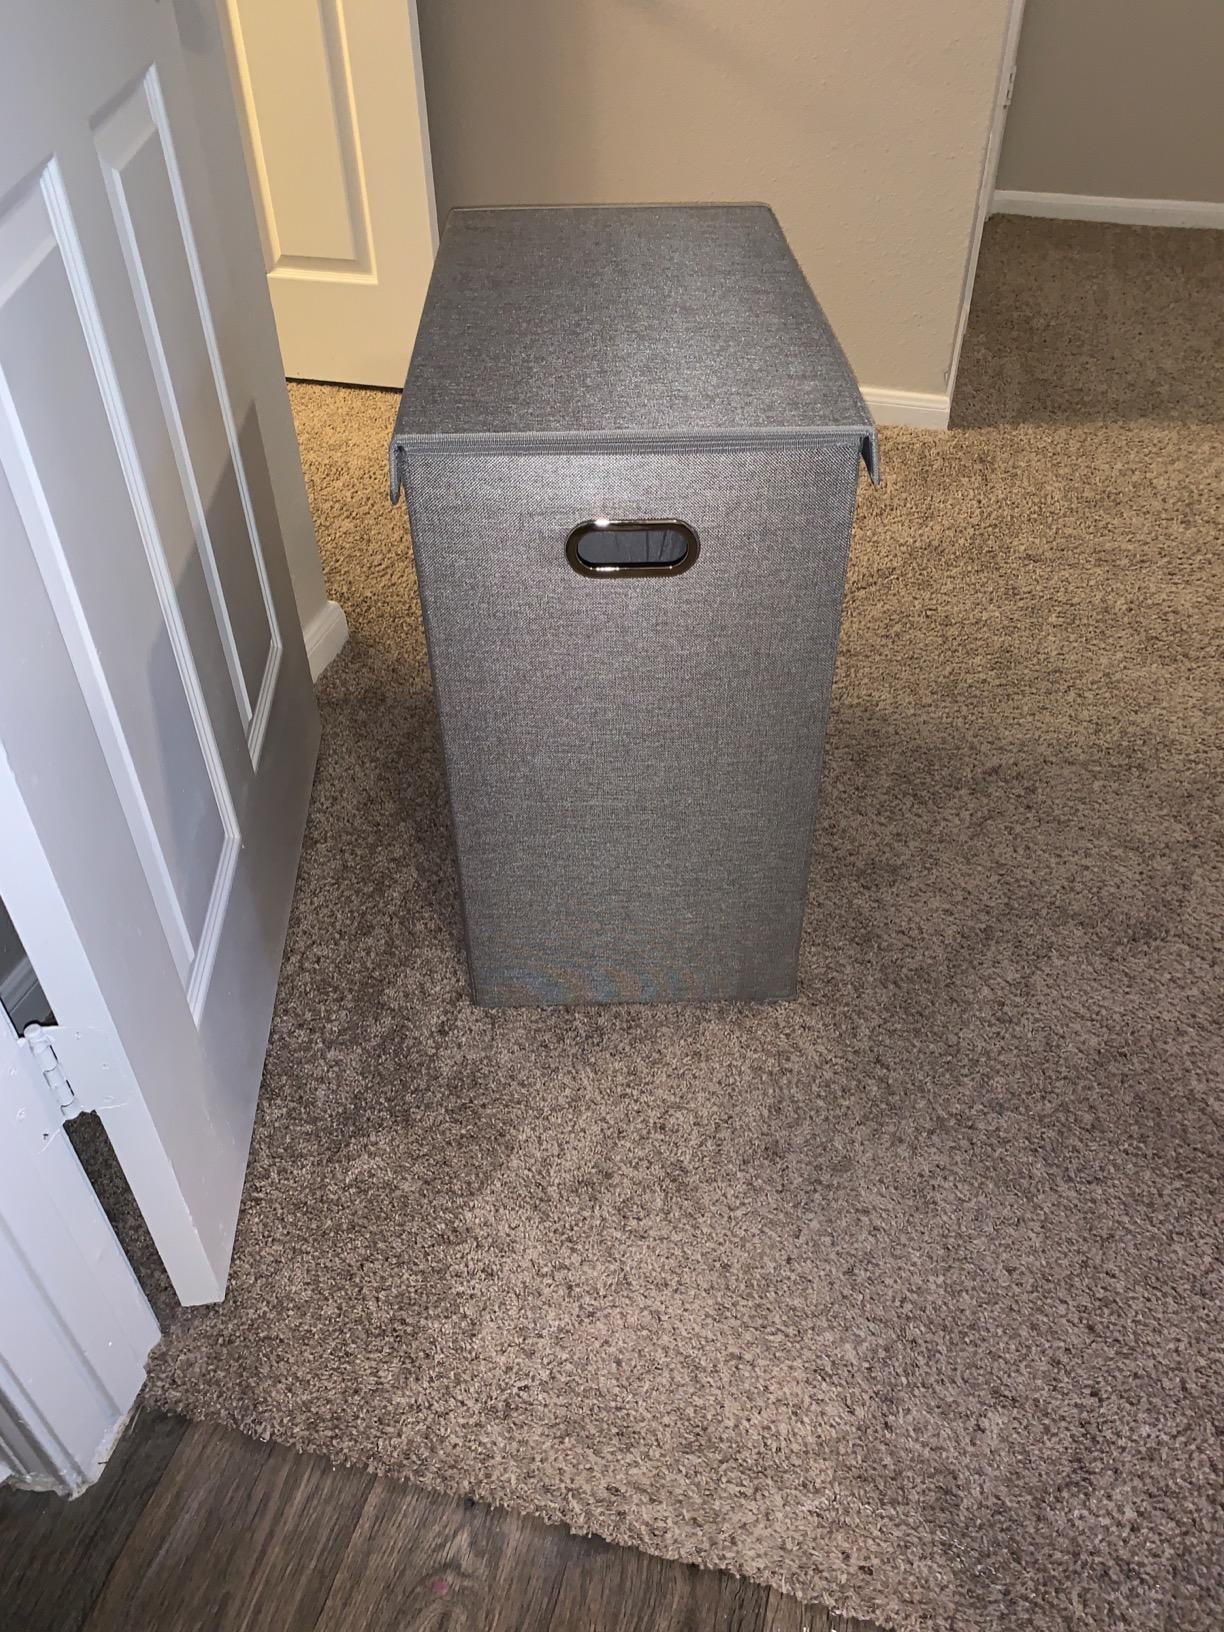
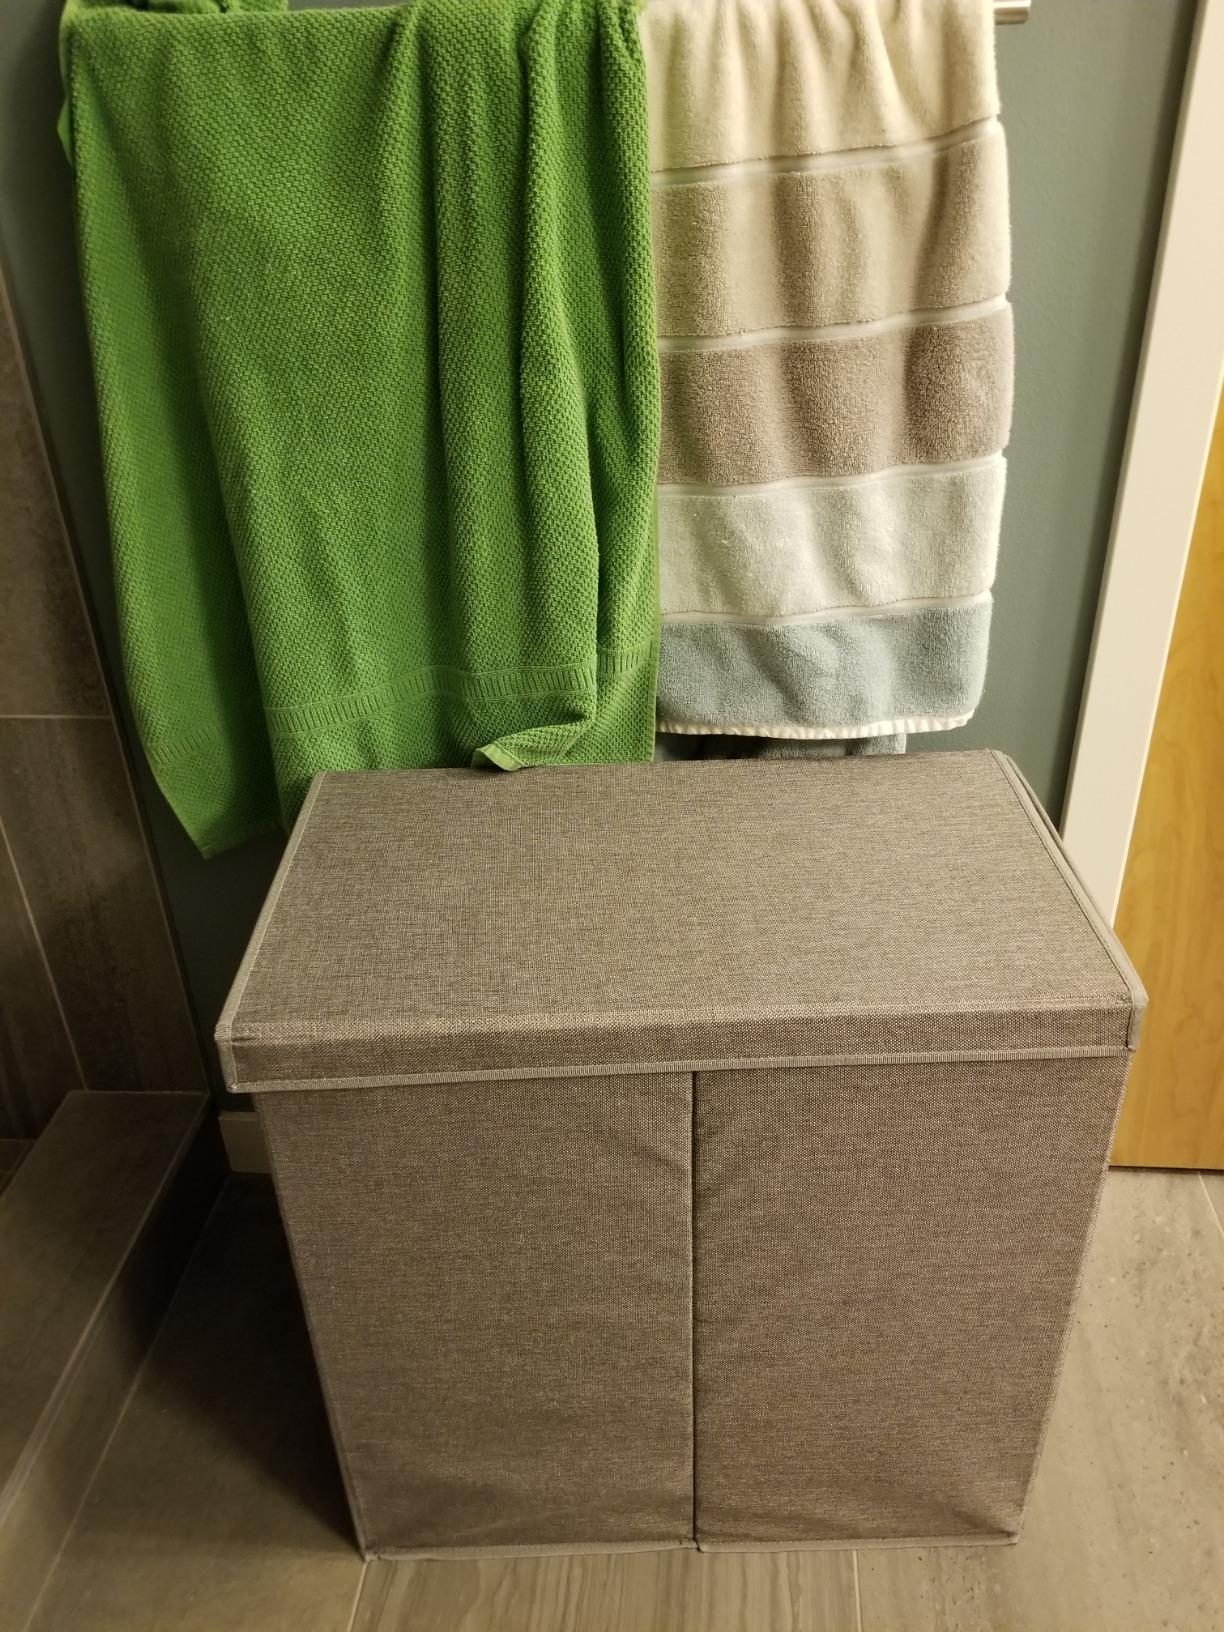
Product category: items_hamper
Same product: yes